For the King

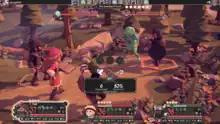
A typical combat scenario in "For the King".

Like movement across the map, combat is turn-based, with combat being initiated when a player's character is moved to a tile occupied by an enemy with nearby enemies and characters in the created party able to enter a battle. Combat may also be initiated if a character is ambushed by enemies while traversing unoccupied tiles. During the battle, participants may either directly attack one or more opponents, weaken the abilities of an opponent, strengthen the abilities of an ally, or use consumables. Party characters that have their health bar depleted may be revived by allies if lives are remaining in the shared pool, and combat ends either when one side is completely defeated or when one side retreats. Focus may be utilized in a battle to increase the odds of an action or attack succeeding.